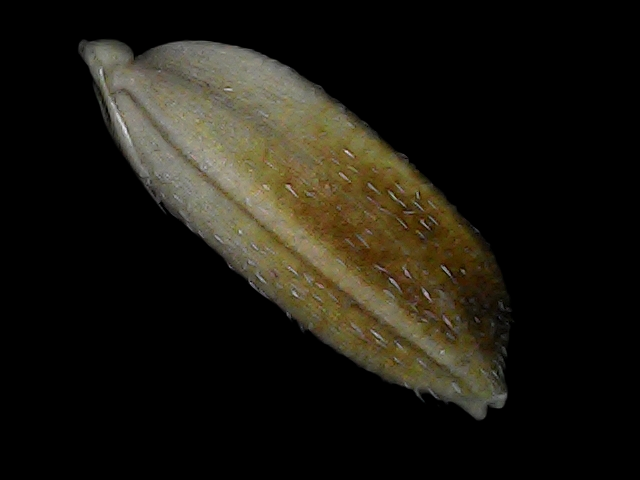
Rice variety: Bd91